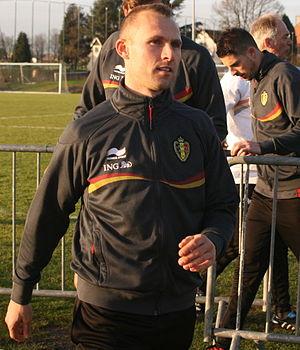
Thomas Buffel durant un entrainement des Diables Rouges